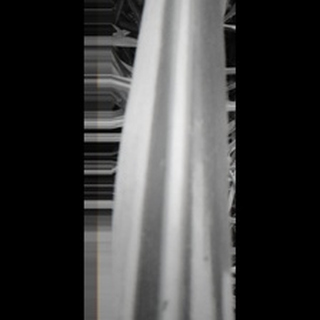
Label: sugarcane_yellow_leaf_disease